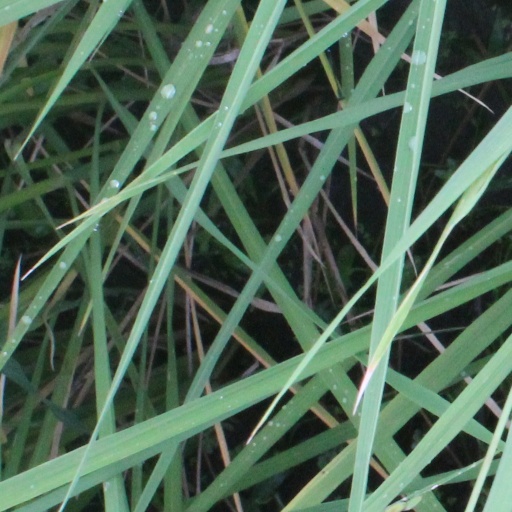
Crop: rice